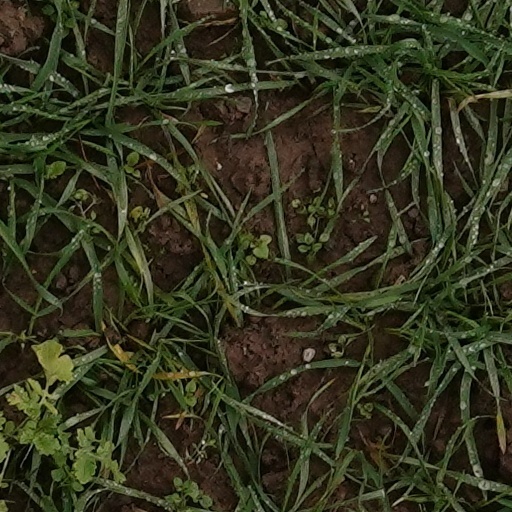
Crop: wheat